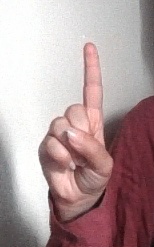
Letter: bb